History of Marseille

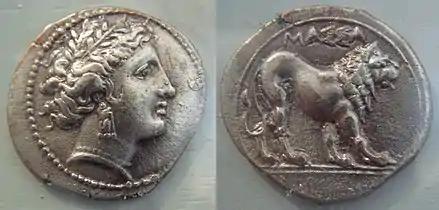
A silver drachma inscribed with MASSA[LIA], dated 375-200 BC, during the Hellenistic period of Marseille, bearing the head of the Greek goddess Artemis on the obverse and a lion on the reverse

Marseille, France was originally founded circa 600 BC as the Greek colony of Massalia (Latin: Massilia) and populated by Greeks from Phocaea (modern Foça, Turkey). It became the preeminent Greek "polis" in the Hellenized region of southern Gaul. The city-state allied with the Roman Republic against Carthage during the Second Punic War (218-201 BC), retaining its independence and commercial empire throughout the western Mediterranean even as Rome expanded into Western Europe and North Africa. However, the city lost its independence following the Roman Siege of Massilia in 49 BC, during Caesar's Civil War, in which Massalia sided with the exiled faction at war with Julius Caesar.